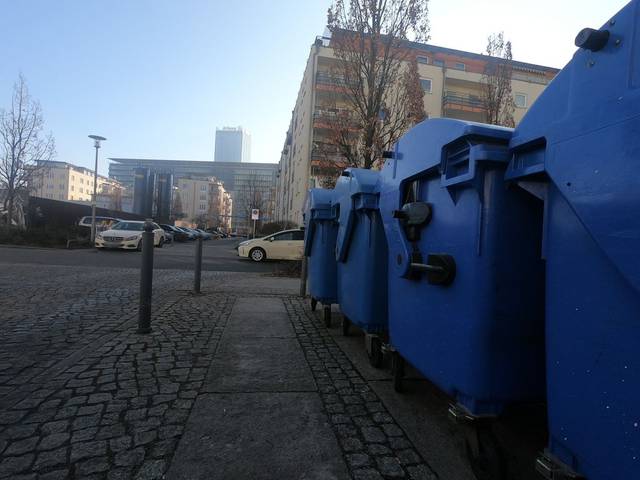
Region: Germany
Coordinates: 52.496, 13.456